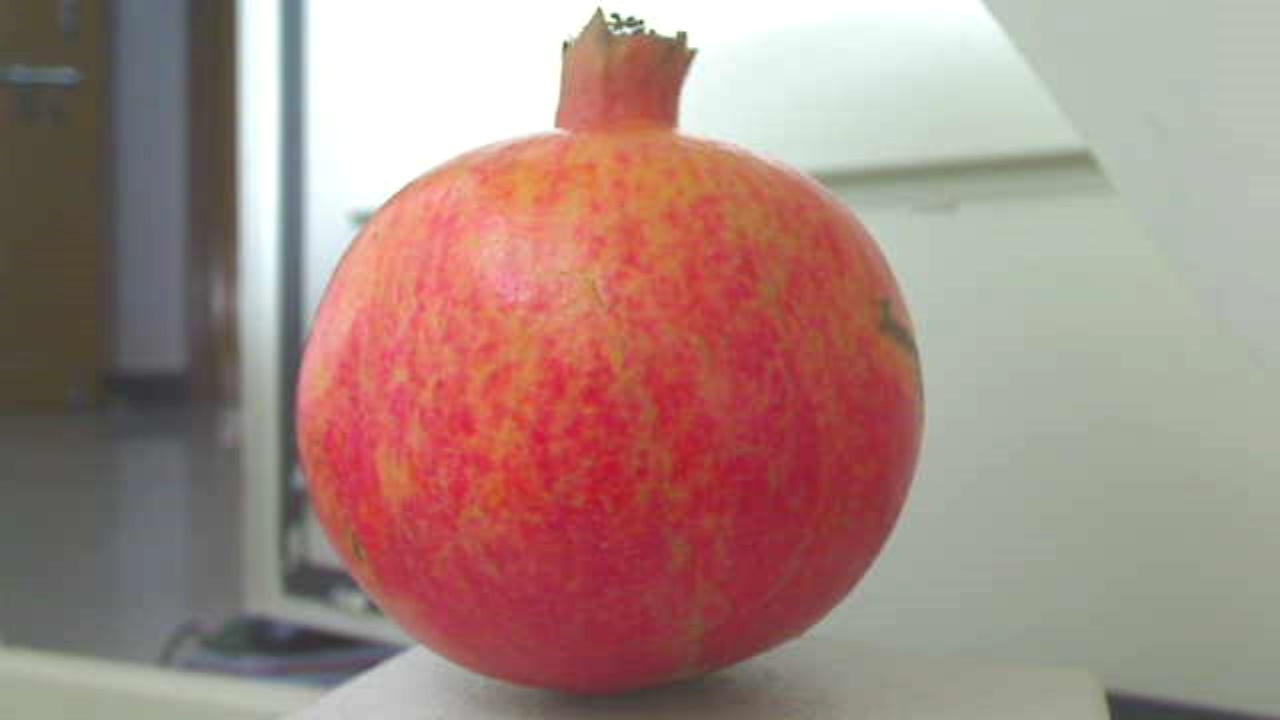
Grade: grade-2
Quality: quality-1